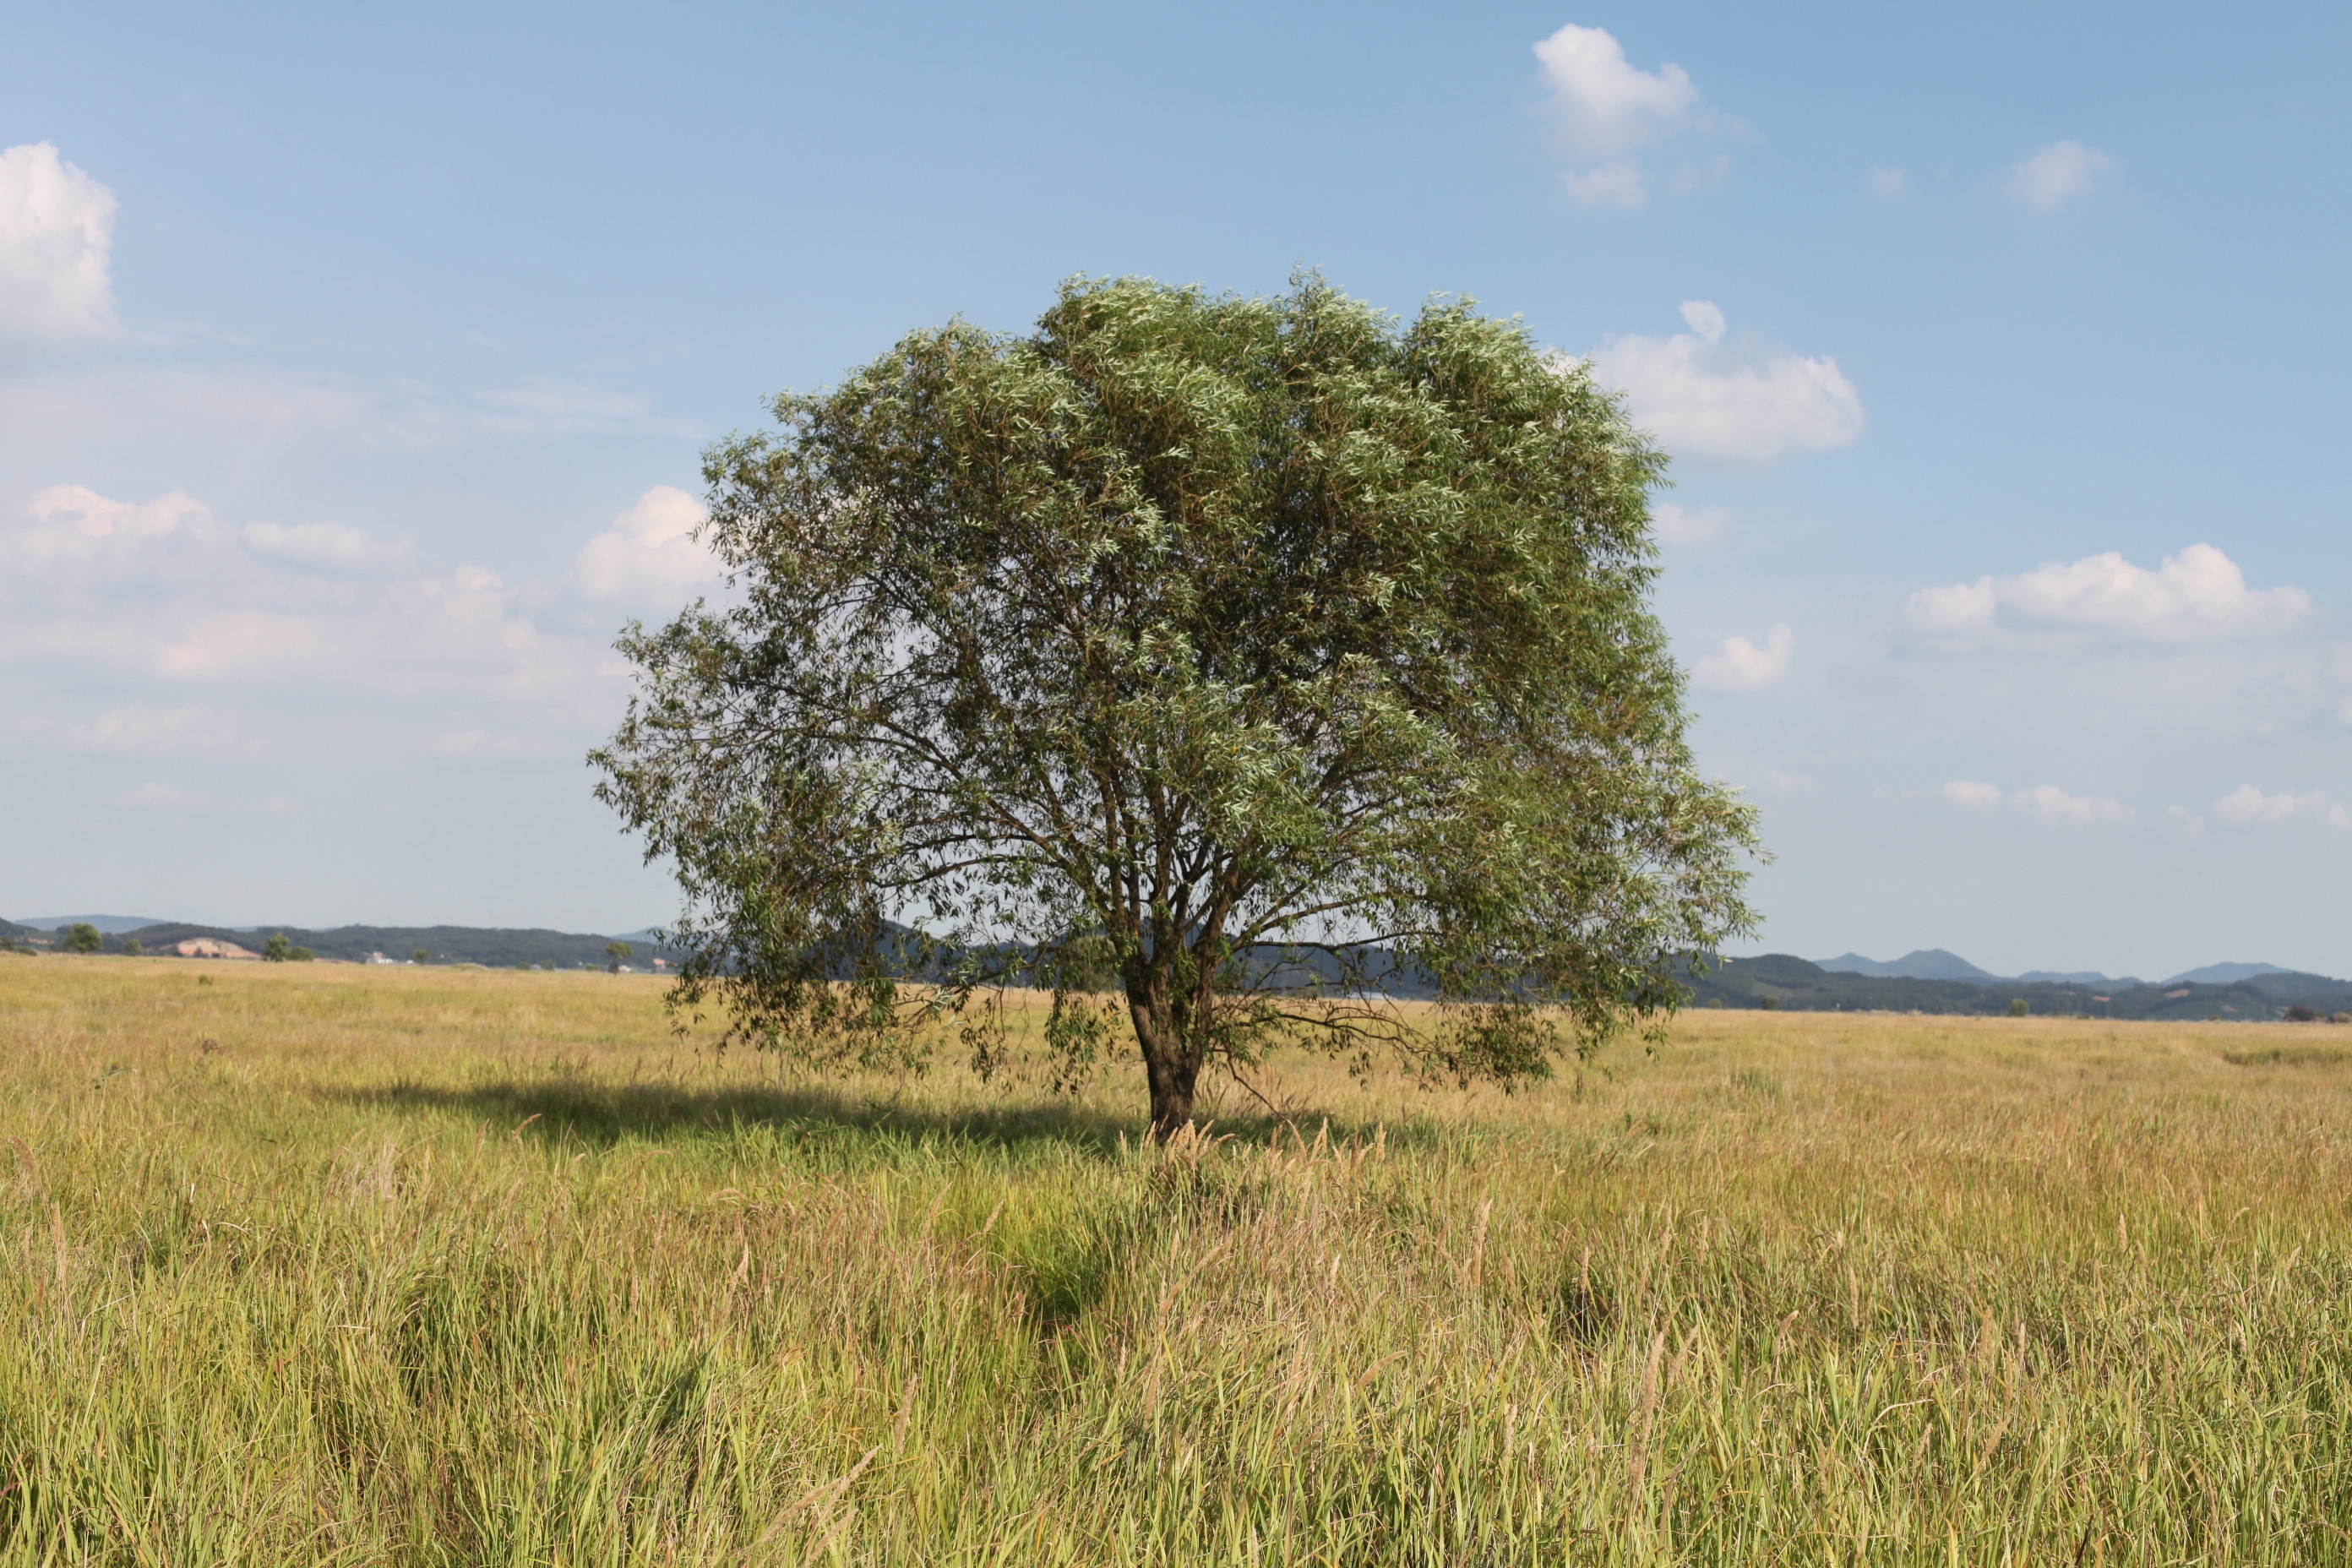
landscape, tree, nature, grass, marsh, plant, sky, wood, field, meadow, prairie, pasture, autumn, scenery, savanna, plain, grassland, wetland, habitat, ecosystem, steppe, rural area, republic of korea, flowering plant, sihwa lake, natural environment, grass family, woody plant, land lot